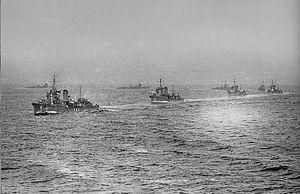
L'Hibiki était un destroyer de classe Akatsuki en service dans la Marine impériale japonaise et soviétique entre 1932 et 1953.